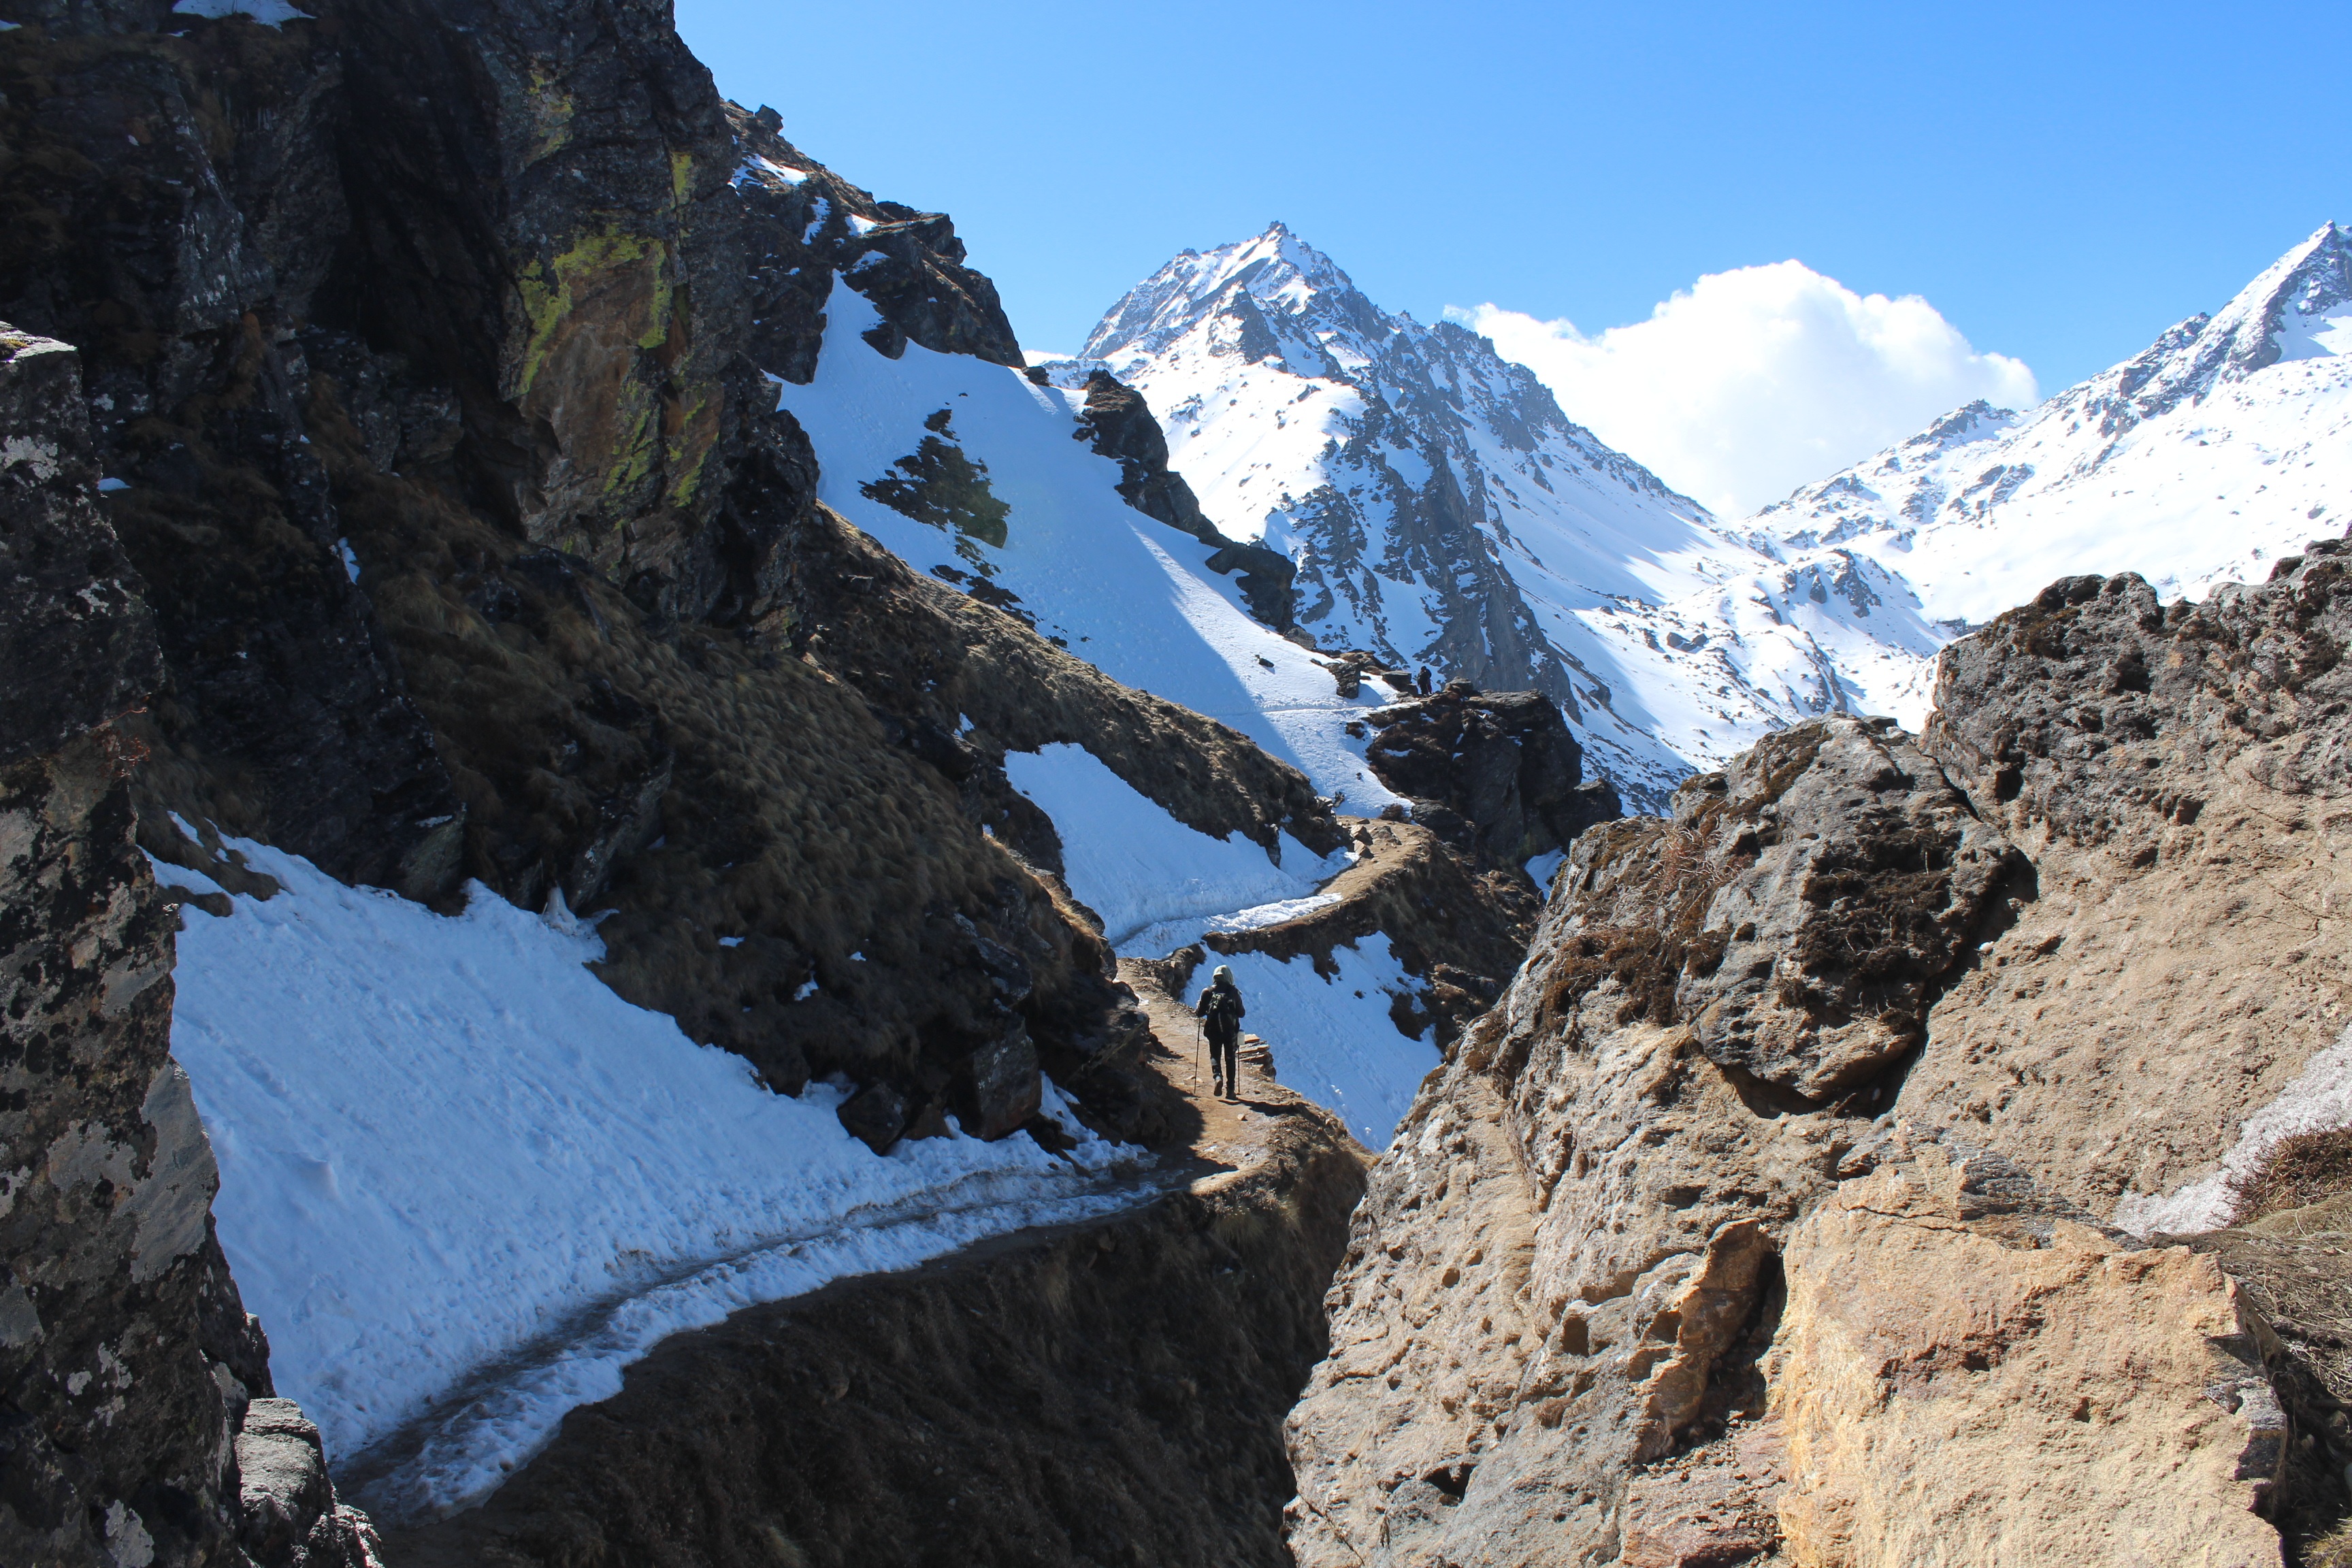
wilderness, walking, mountain, snow, hiking, adventure, mountain range, travel, recreation, asia, extreme sport, ridge, summit, nepal, mountaineering, sports, trekking, alps, backpacking, cirque, himalaya, landform, mountain pass, outdoor recreation, geographical feature, mountainous landforms, geological phenomenon, ar te, nepal trekking, langtang